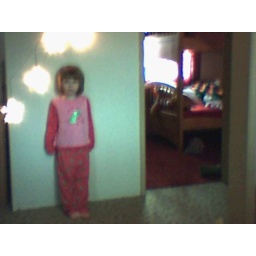
Sari standing against the wall